Human physiology of underwater diving

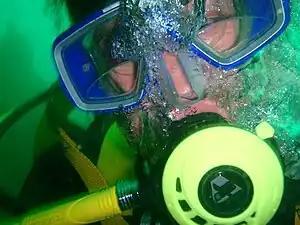
Scuba diver with bifocal lenses fitted to a mask

Underwater, things are less visible because of lower levels of natural illumination caused by rapid attenuation of light with distance passed through the water. They are also blurred by scattering of light between the object and the viewer, also resulting in lower contrast. These effects vary with wavelength of the light, and color and turbidity of the water. The vertebrate eye is usually either optimised for underwater vision or air vision, as is the case in the human eye. The visual acuity of the air-optimised eye is severely adversely affected by the difference in refractive index between air and water when immersed in direct contact. provision of an airspace between the cornea and the water can compensate, but has the side effect of scale and distance distortion. Artificial illumination is effective to improve illumination at short range.